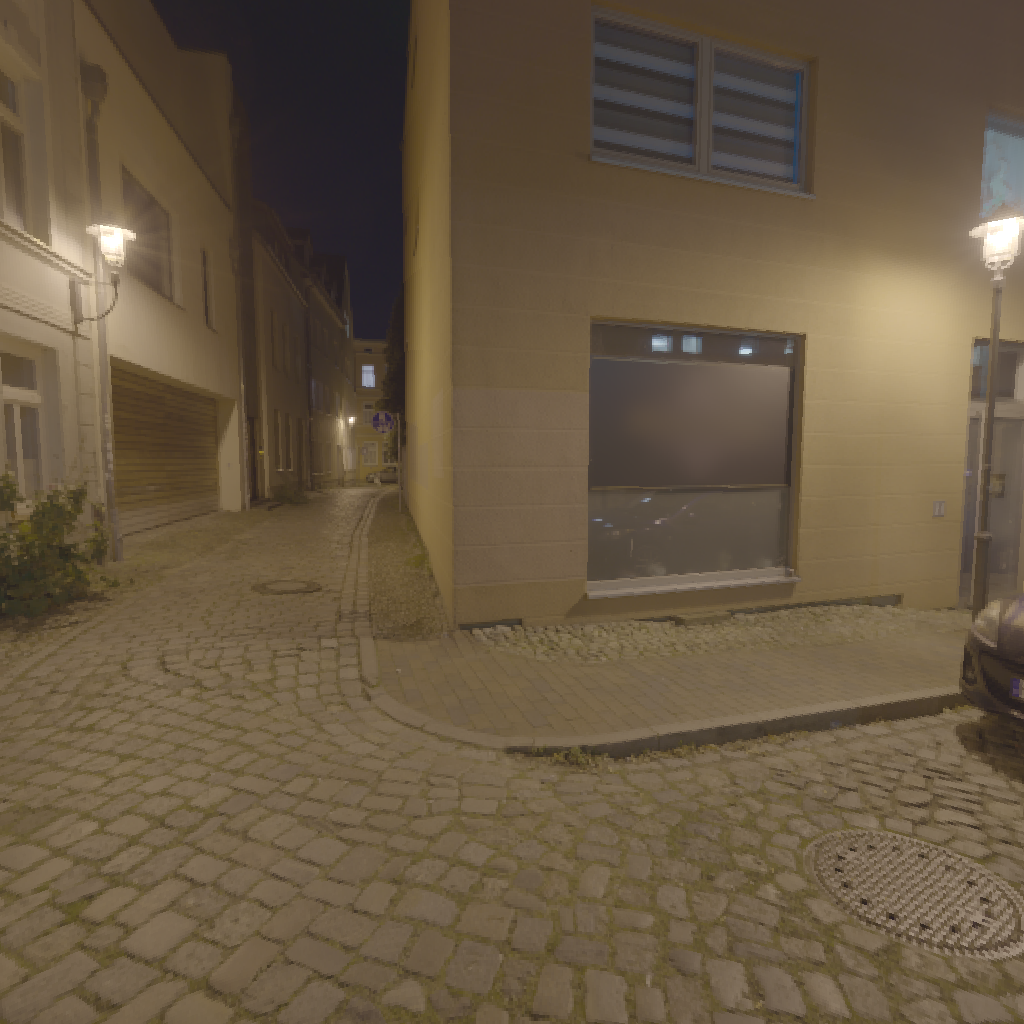
scene-linear HDR photo, Cobblestone Street Night, outdoor, with visible sun, city, street, cobblestone, dark, lamp, night, urban, artificial light, high contrast, clear, high dynamic range, physically based lighting